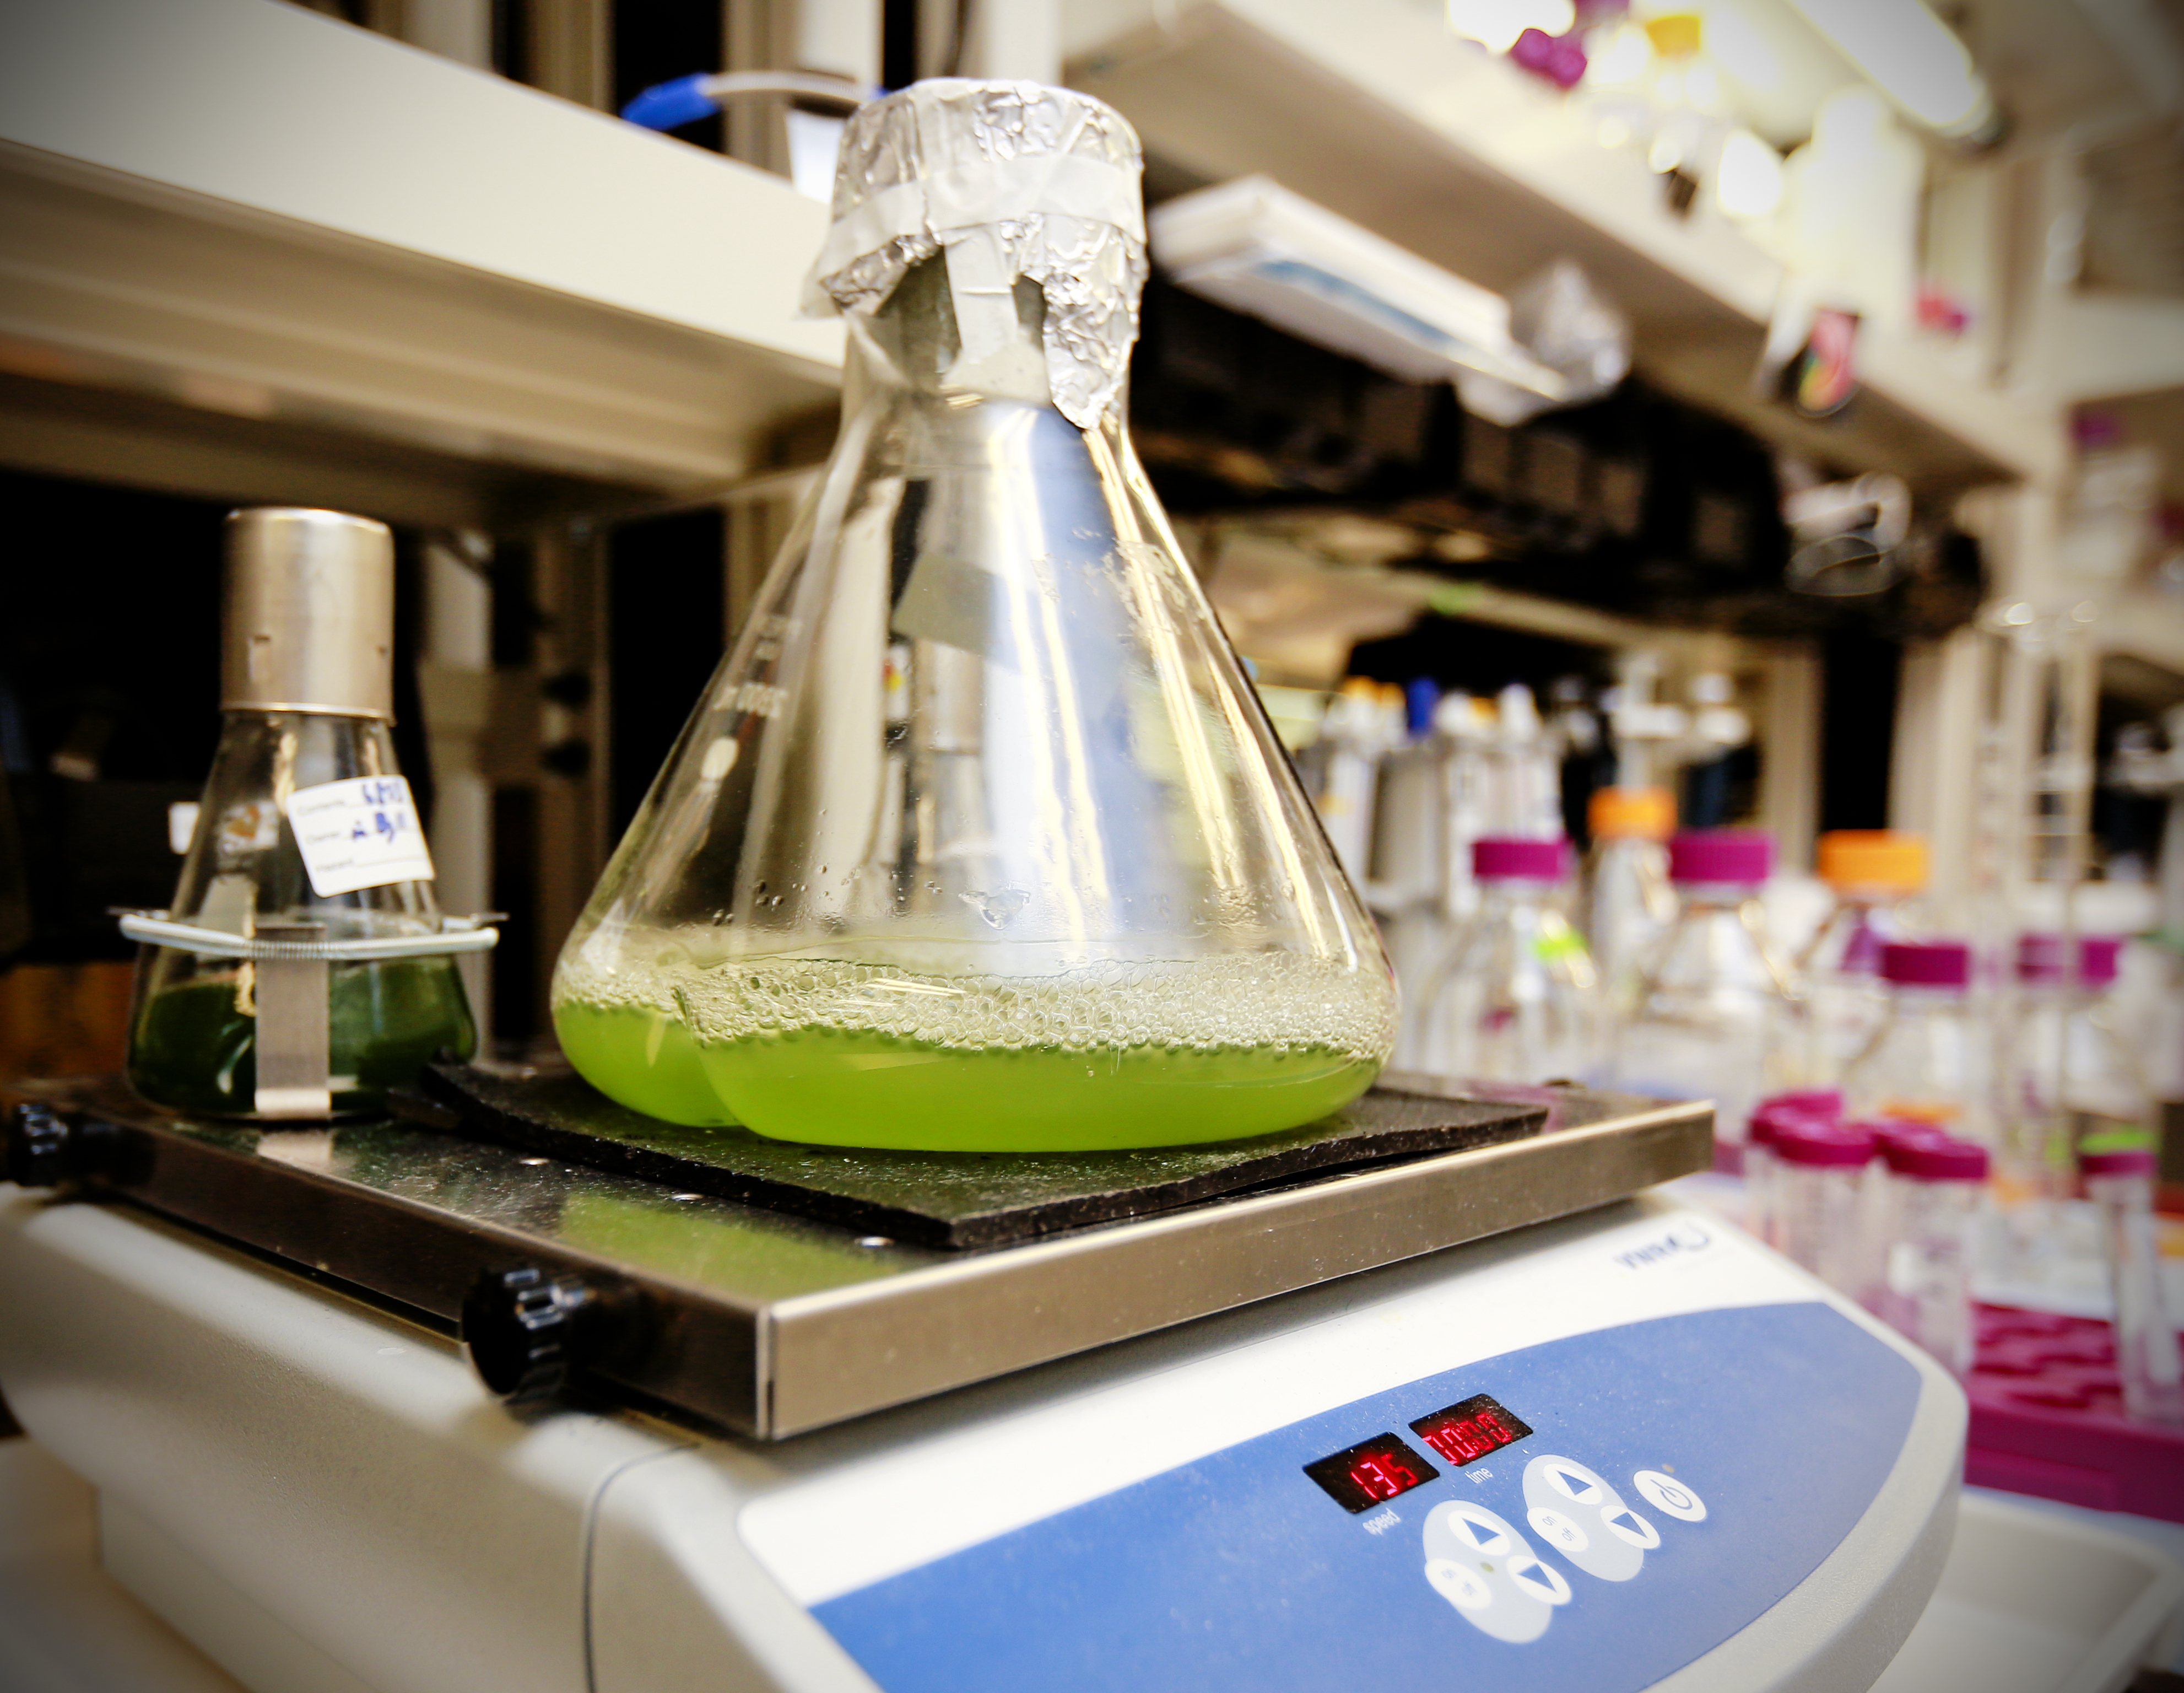
Algae is being investigated as a feedstock for biodiesel.
Specialty: pharma-process
Image credit: Oak Ridge National Laboratory